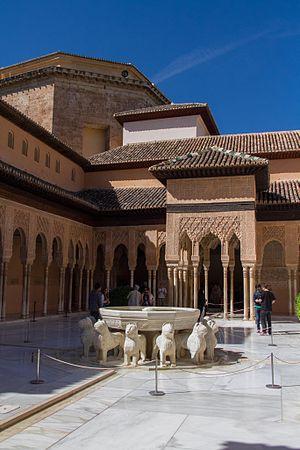
L'Art nasride désigne les techniques d'art ornemental développées par les artisans de toutes origines qui ont contribué à la construction des palais des princes Nasrides sur l'Alhambra de Grenade, en Andalousie jusque 1492.